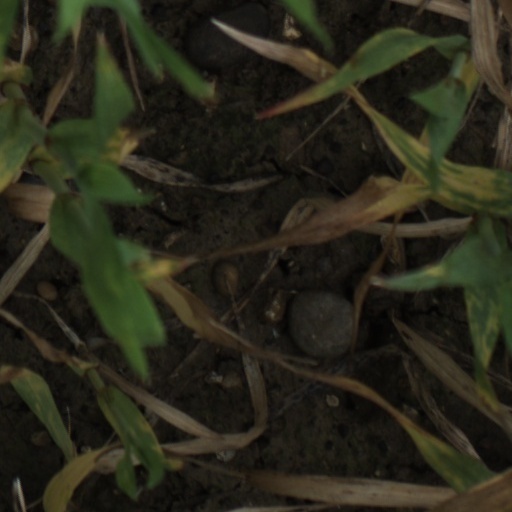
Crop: wheat